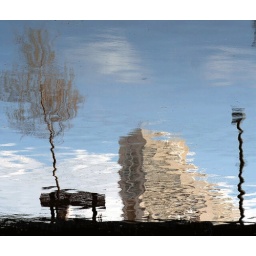
tree in lake